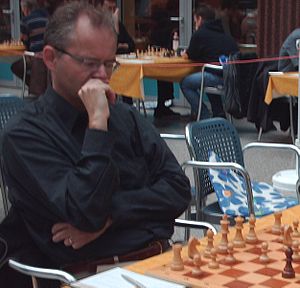
Curt Hansen
Curt Hansen for Köln Porz i 2006
Curt Hansen er stormester i skak og en af Danmarks bedste skakspillere gennem tiderne.